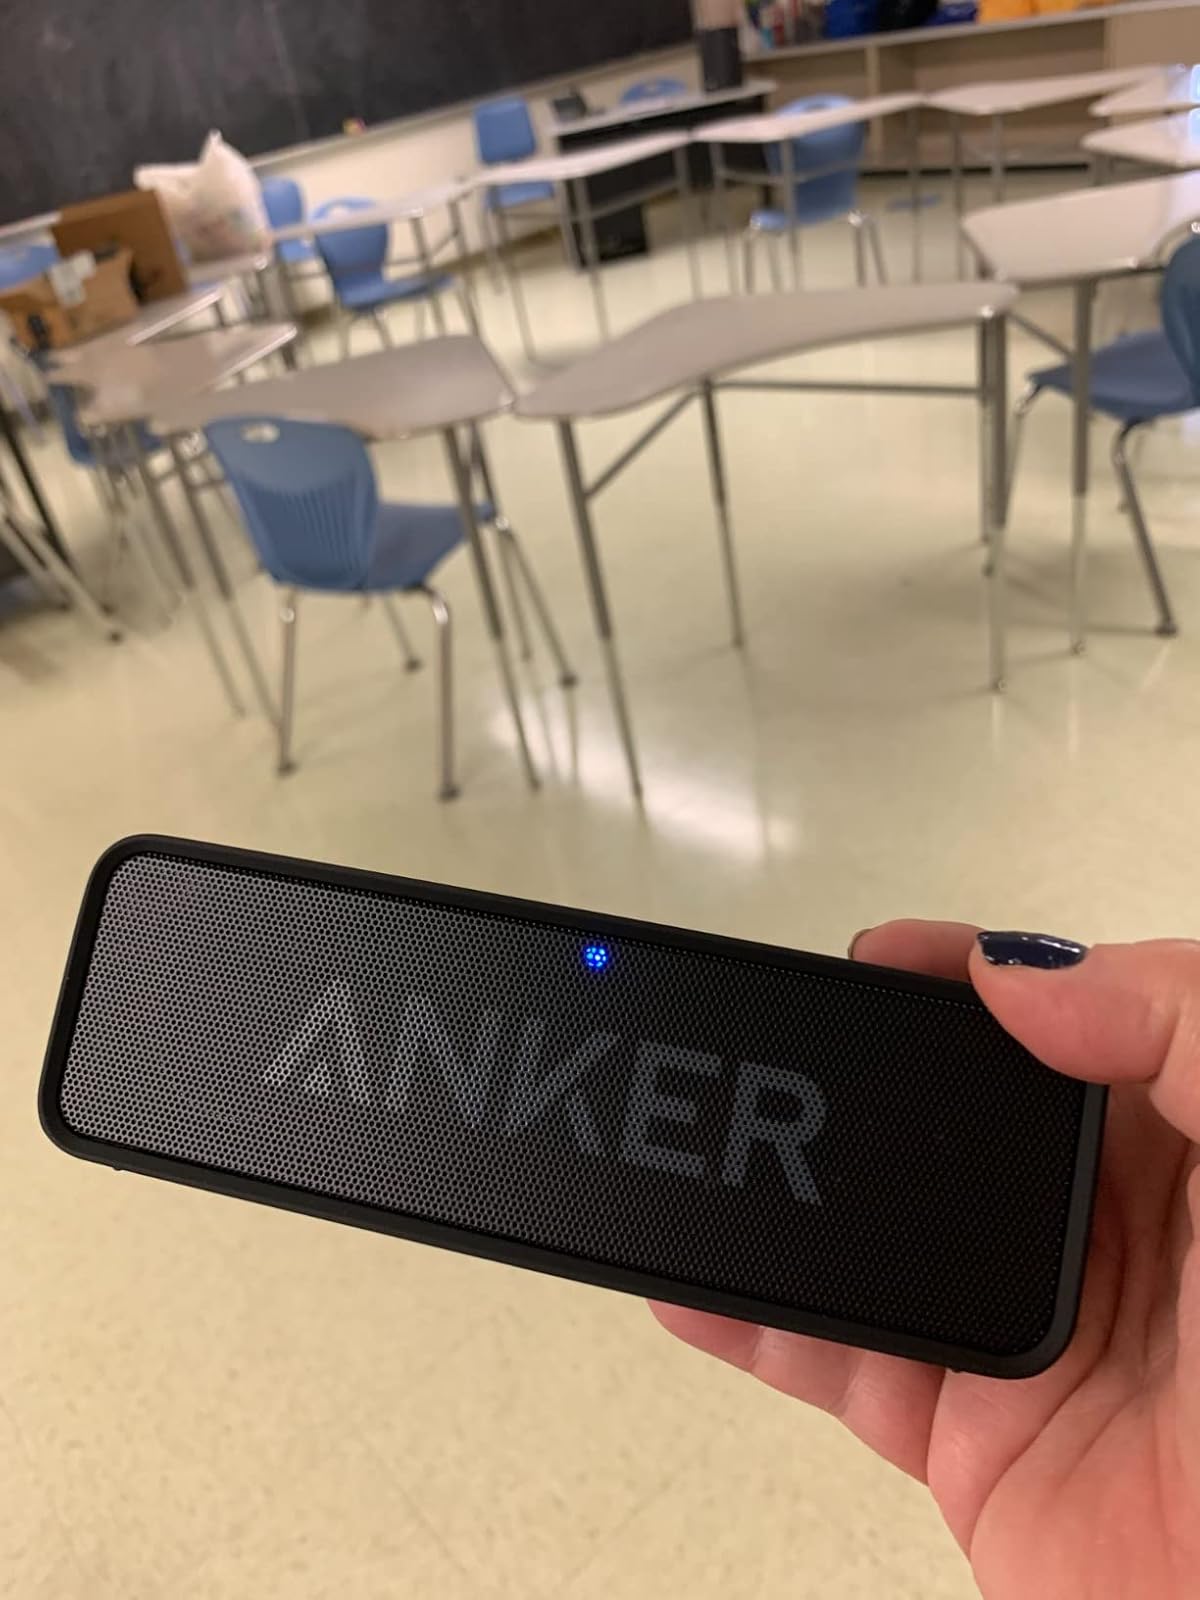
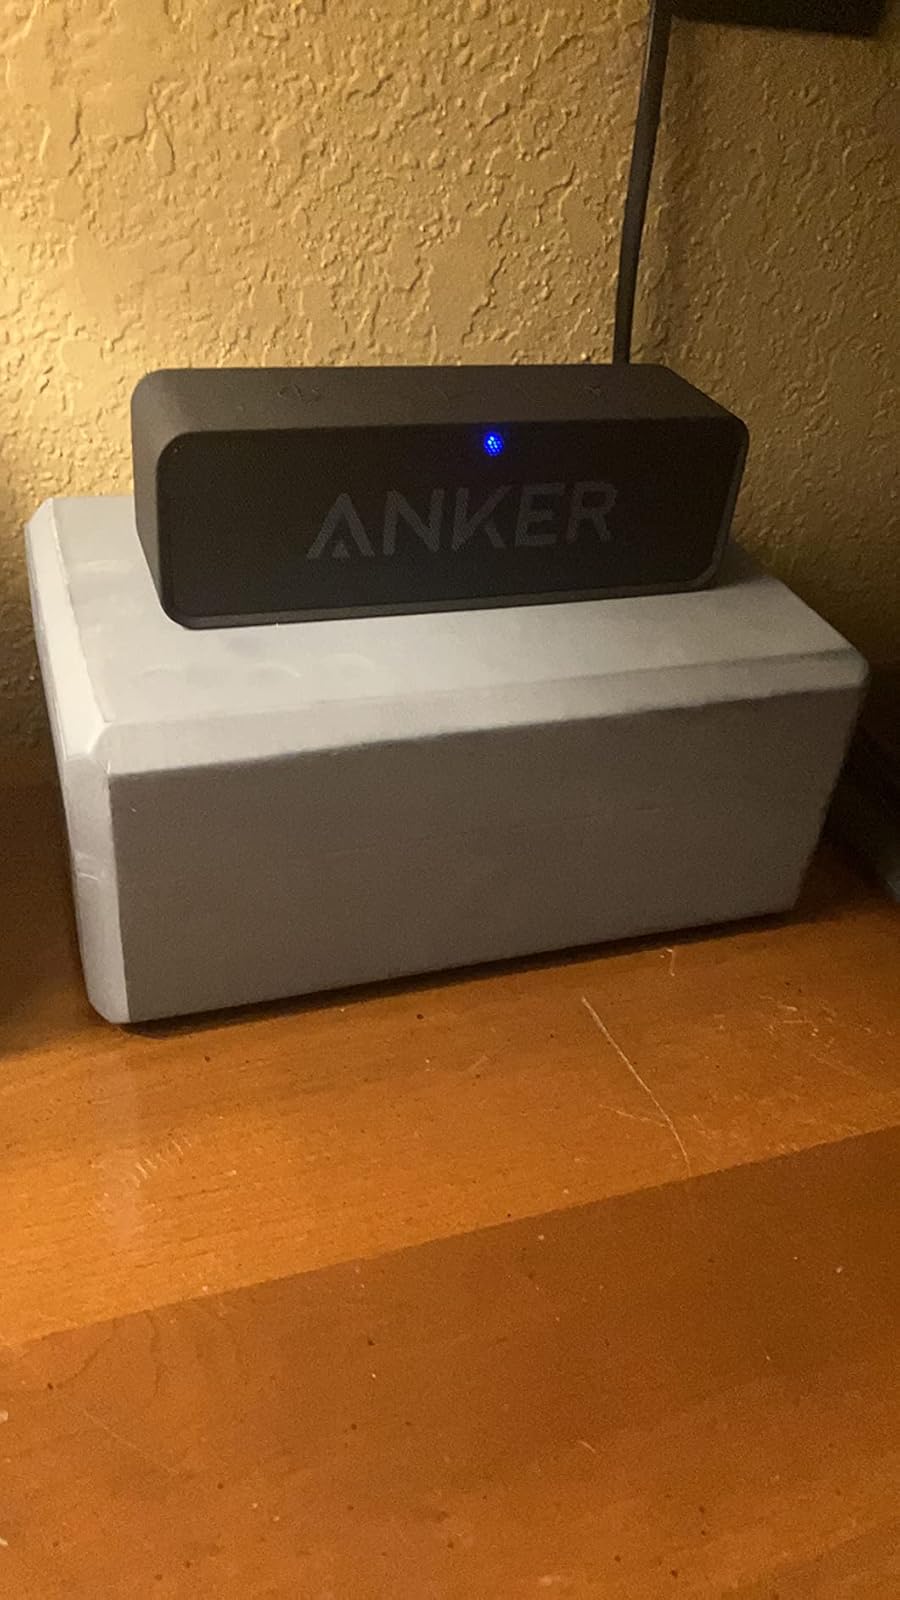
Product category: speaker
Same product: yes